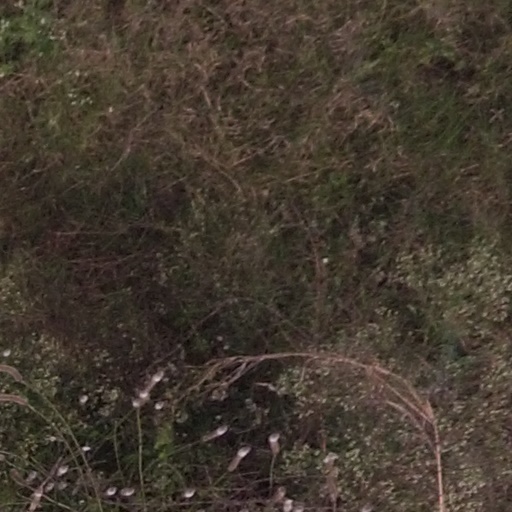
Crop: maize; corn